Bengal Presidency

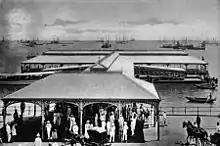
Johnston's Pier, Singapore,

In 1599, a royal charter was granted by Queen Elizabeth I to allow the creation of a trading company in London for the purposes of trade with the East Indies. The governance of the company was placed in the hands of a governor and a 24-member Court of Directors. The corporation became known as the Honourable East India Company (HEIC). It became the most powerful corporation of its time, with control over half of world trade. Edmund Burke described the company as "a state in the guise of a merchant". It was described as a "state within a state", and even "an empire within an empire". The company was given a monopoly for British trade in the Indian Ocean.